Johnny Gilbert

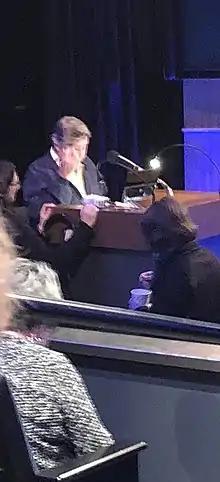

In the 1950s, Gilbert joined the United States Army's Seventh Army Special Services in Germany, and was cast as the lead in "", an original musical comedy inspired in part by the Samuel Taylor Coleridge poem "Kubla Khan", which chronicles Marco Polo's trip to China. The company toured throughout Western Europe, performing for servicemen and civilians alike.